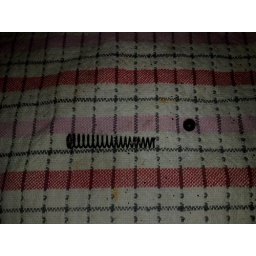
The spring and glass ball here were covered in coffee oil. The glass ball on the right had coffee stains etched into it.